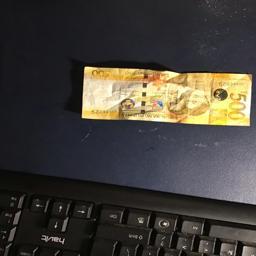
Label: 500_Front